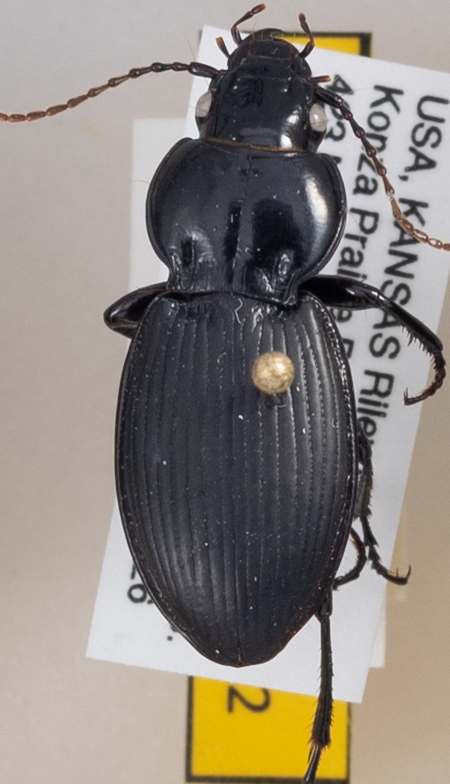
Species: Cyclotrachelus sodalis colossus
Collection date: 2019-08-26
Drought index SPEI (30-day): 1.766
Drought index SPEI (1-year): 1.85
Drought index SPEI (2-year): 1.038